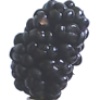
Label: mulberry